Demeter

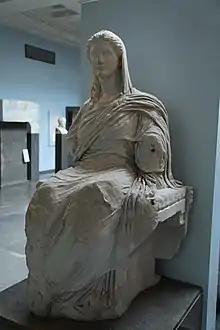
Demeter of Knidos, Hellenistic marble sculpture, around 350 BC

In an older tradition in Crete the vegetation cult was related with the deity of the cave. During the Bronze Age, a goddess of nature dominated both in Minoan and Mycenean cults. In the Linear B inscriptions "po-ti-ni-ja" (potnia) refers to the goddess of nature who was concerned with birth and vegetation and had certain chthonic apects. Some scholars believe that she was the universal mother goddess. A Linear B inscription at Knossos mentions the potnia of the labyrinth "da-pu-ri-to-jo po-ti-ni-ja". Poseidon was often given the title "wa-na-ka" ("wanax") in Linear B inscriptions in his role as King of the Underworld, and his title "E-ne-si-da-o-ne" indicates his chthonic nature. He was the male companion (paredros) of the goddess in the Minoan and probably Mycenean cult. In the cave of Amnisos, "Enesidaon" is associated with the cult of Eileithyia, the goddess of childbirth, who was involved with the annual birth of the divine child. Elements of this early form of worship survived in the Eleusinian cult, where the following words were uttered: "the mighty Potnia had born a strong son."